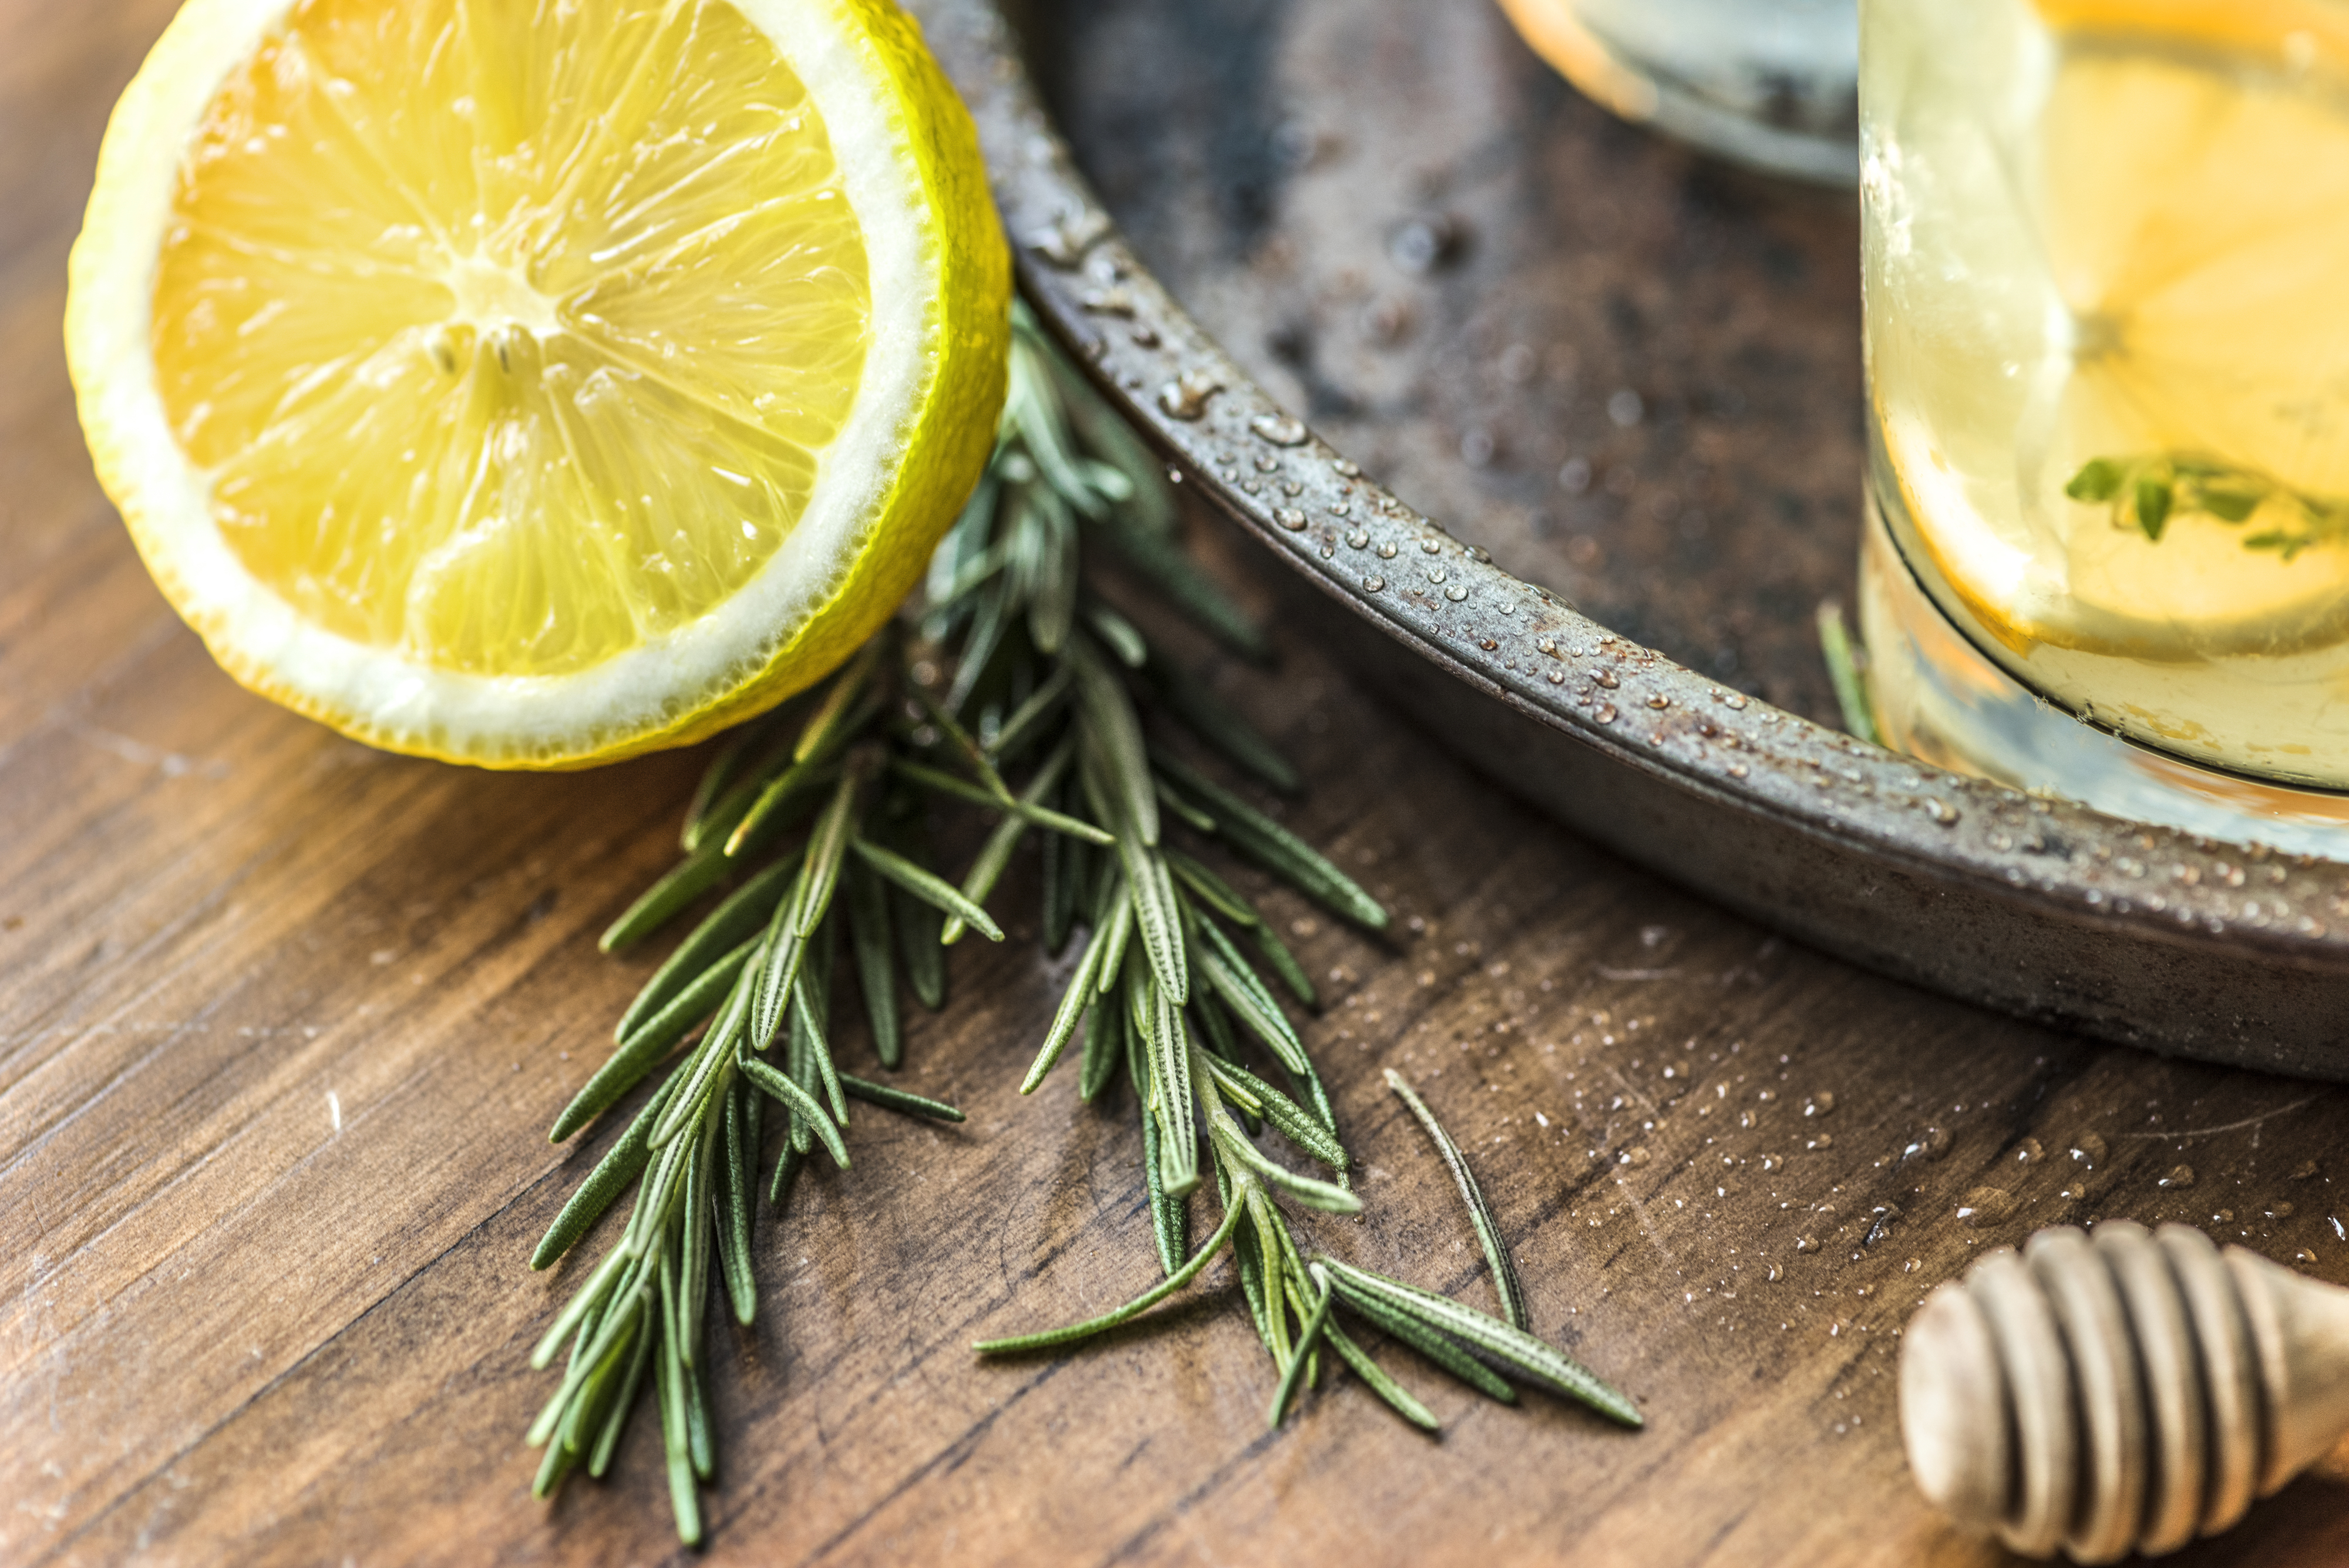
beverage, citrus, closeup, cuisine, dieting, drink, drinking, food, food photography, food styling, fresh, fruit, health, healthcare, healthy, homemade, honey, honey dripper, honey lemon soda, ingredient, juice, lemon, lemonade, liquid, macro, medicine, natural, nutrients, nutrition, nutritious, organic, raw, refreshing, refreshment, rustic, sour, summer, sweet, thyme, vitamin c, wellbeing, wellness, lime, rosemary, meyer lemon, herb, plant, dish, key lime, produce, recipe, vegetarian food, lemon peel, tarragon, dill, zest, lemon basil